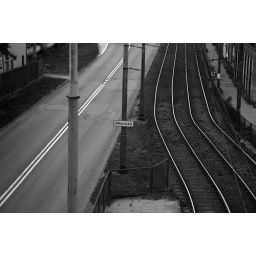
by car or train